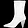
Label: Ankle boot